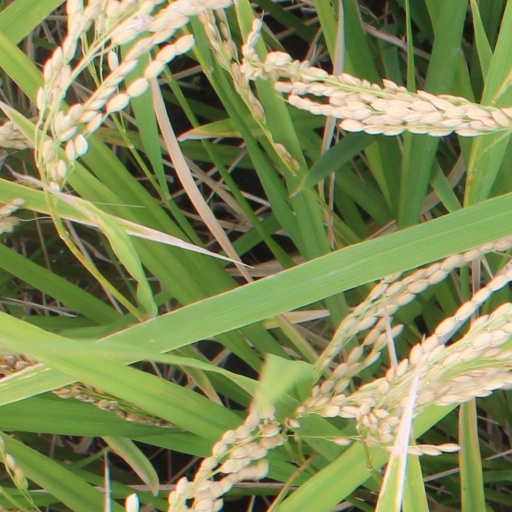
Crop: rice